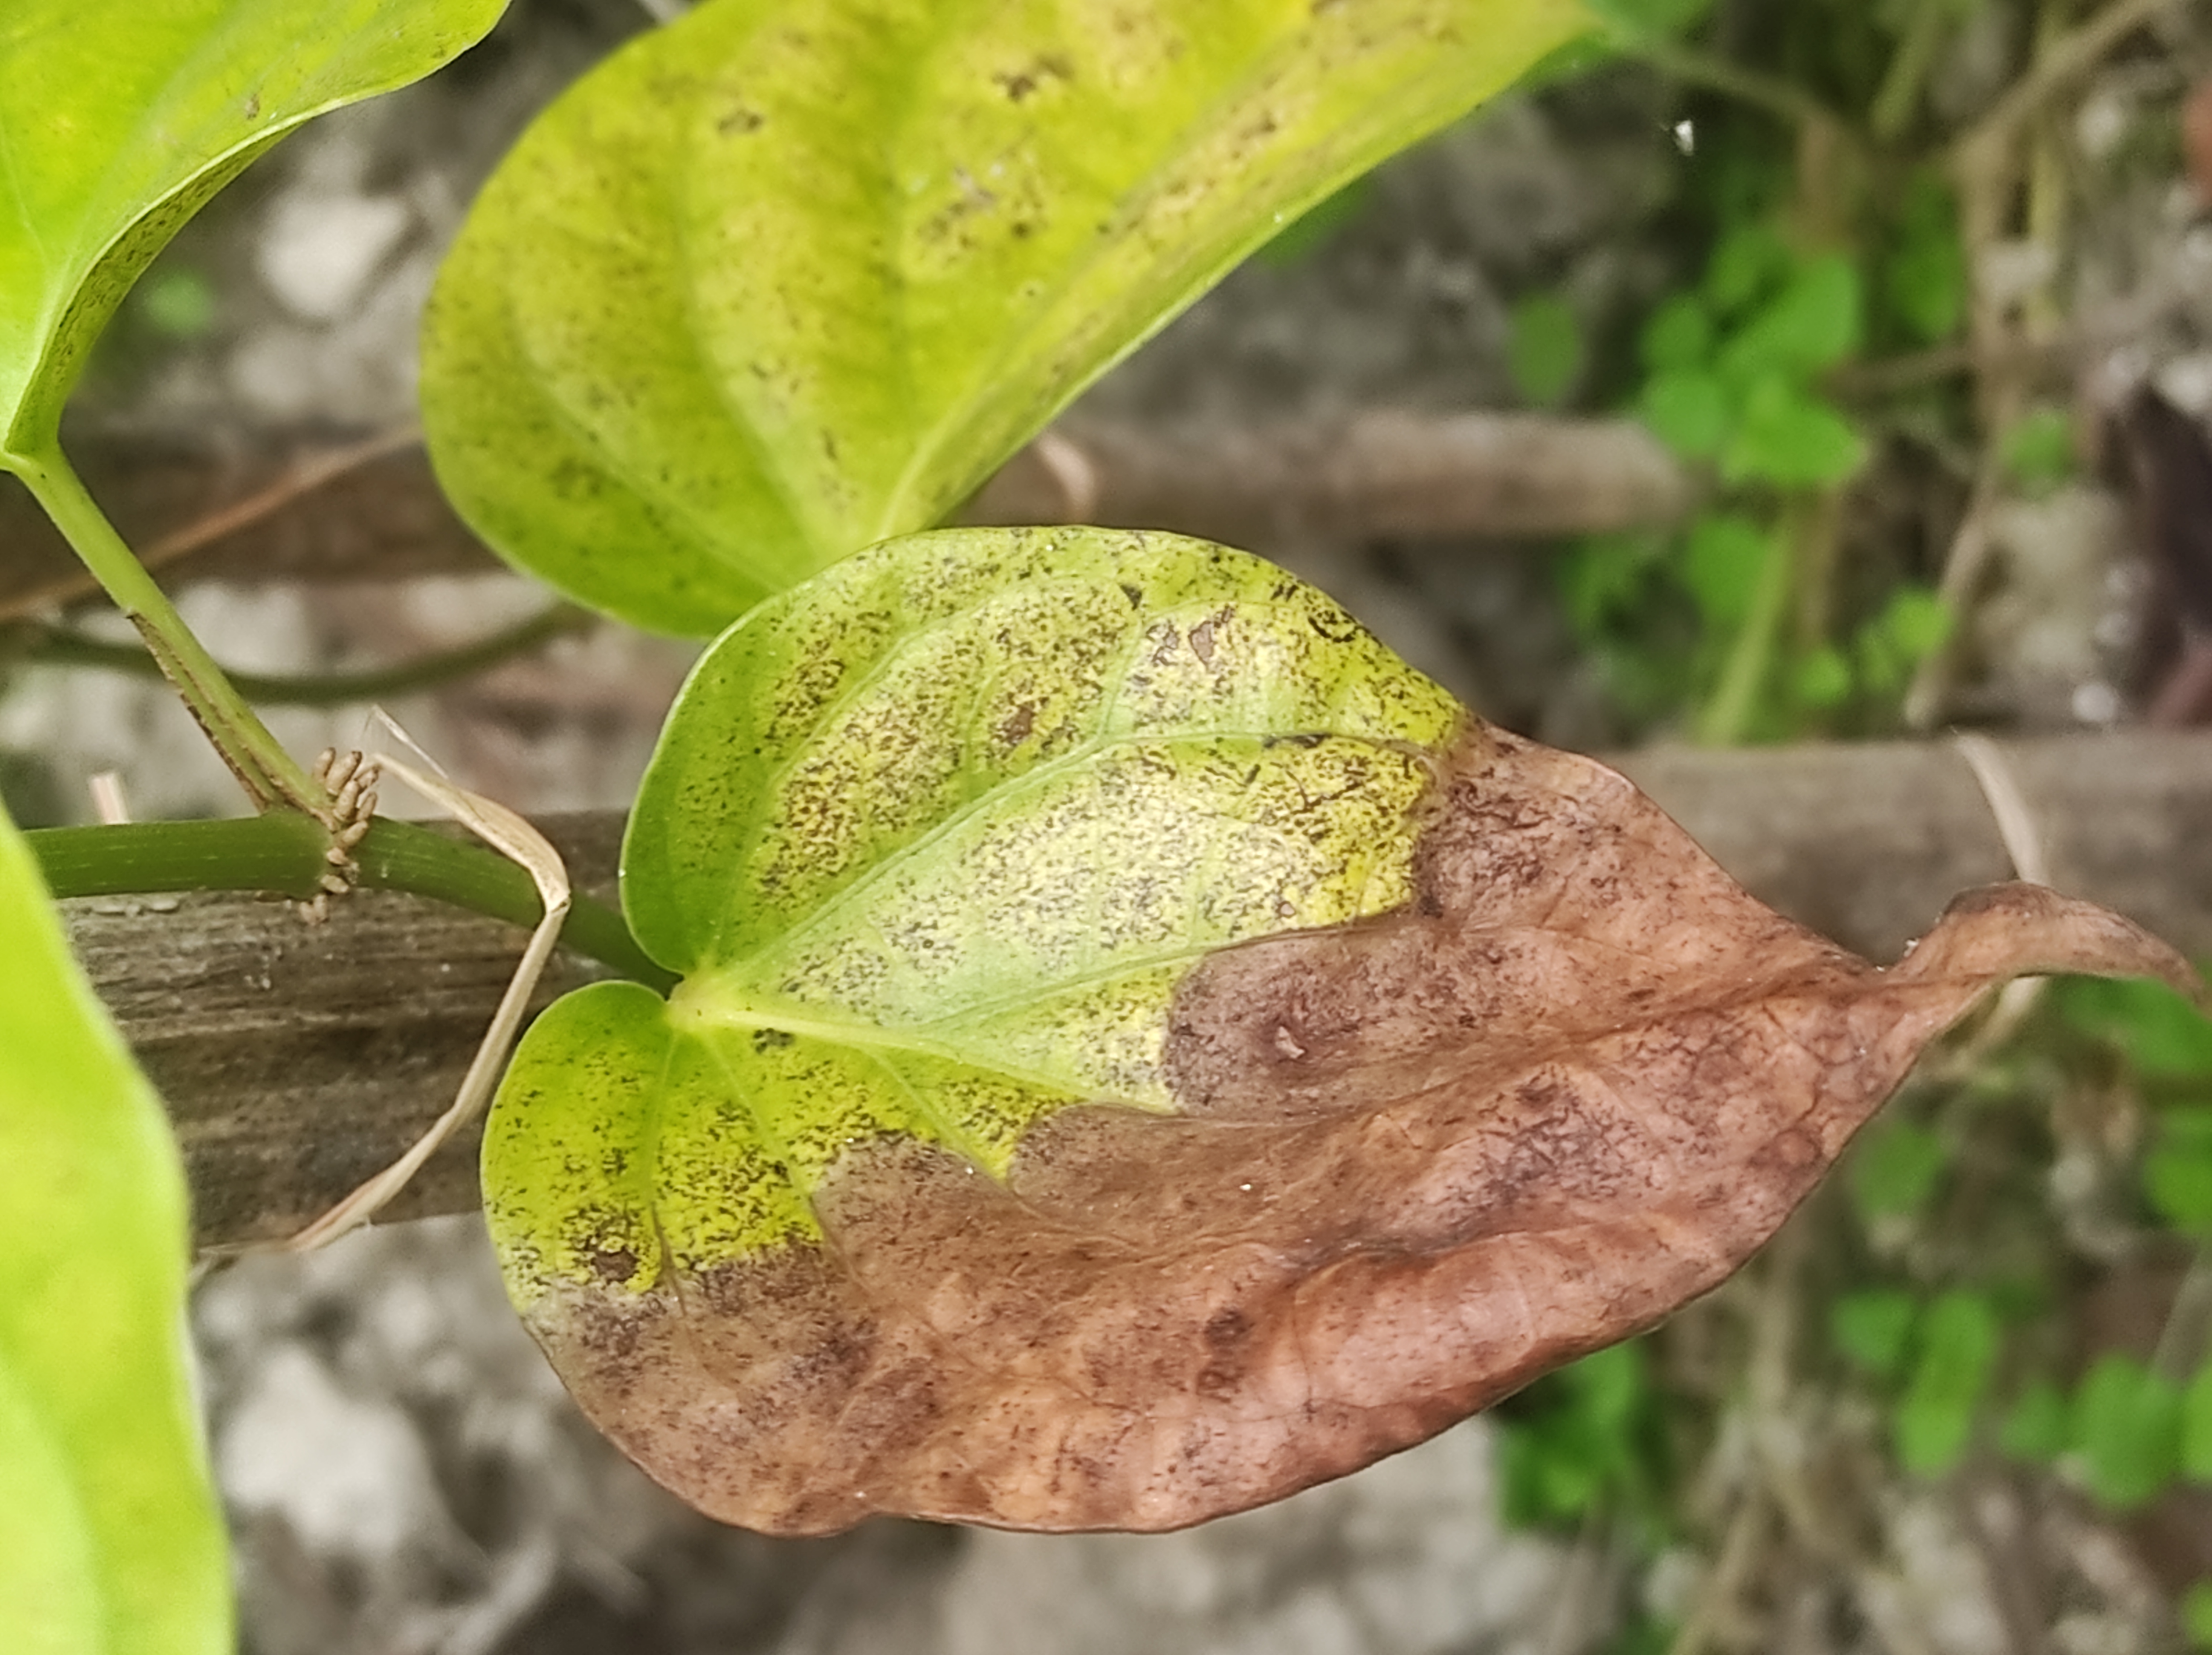
Label: Fungal_Brown_Spot_Disease